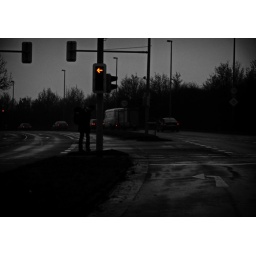
I'm standing, standing in the red, red rain